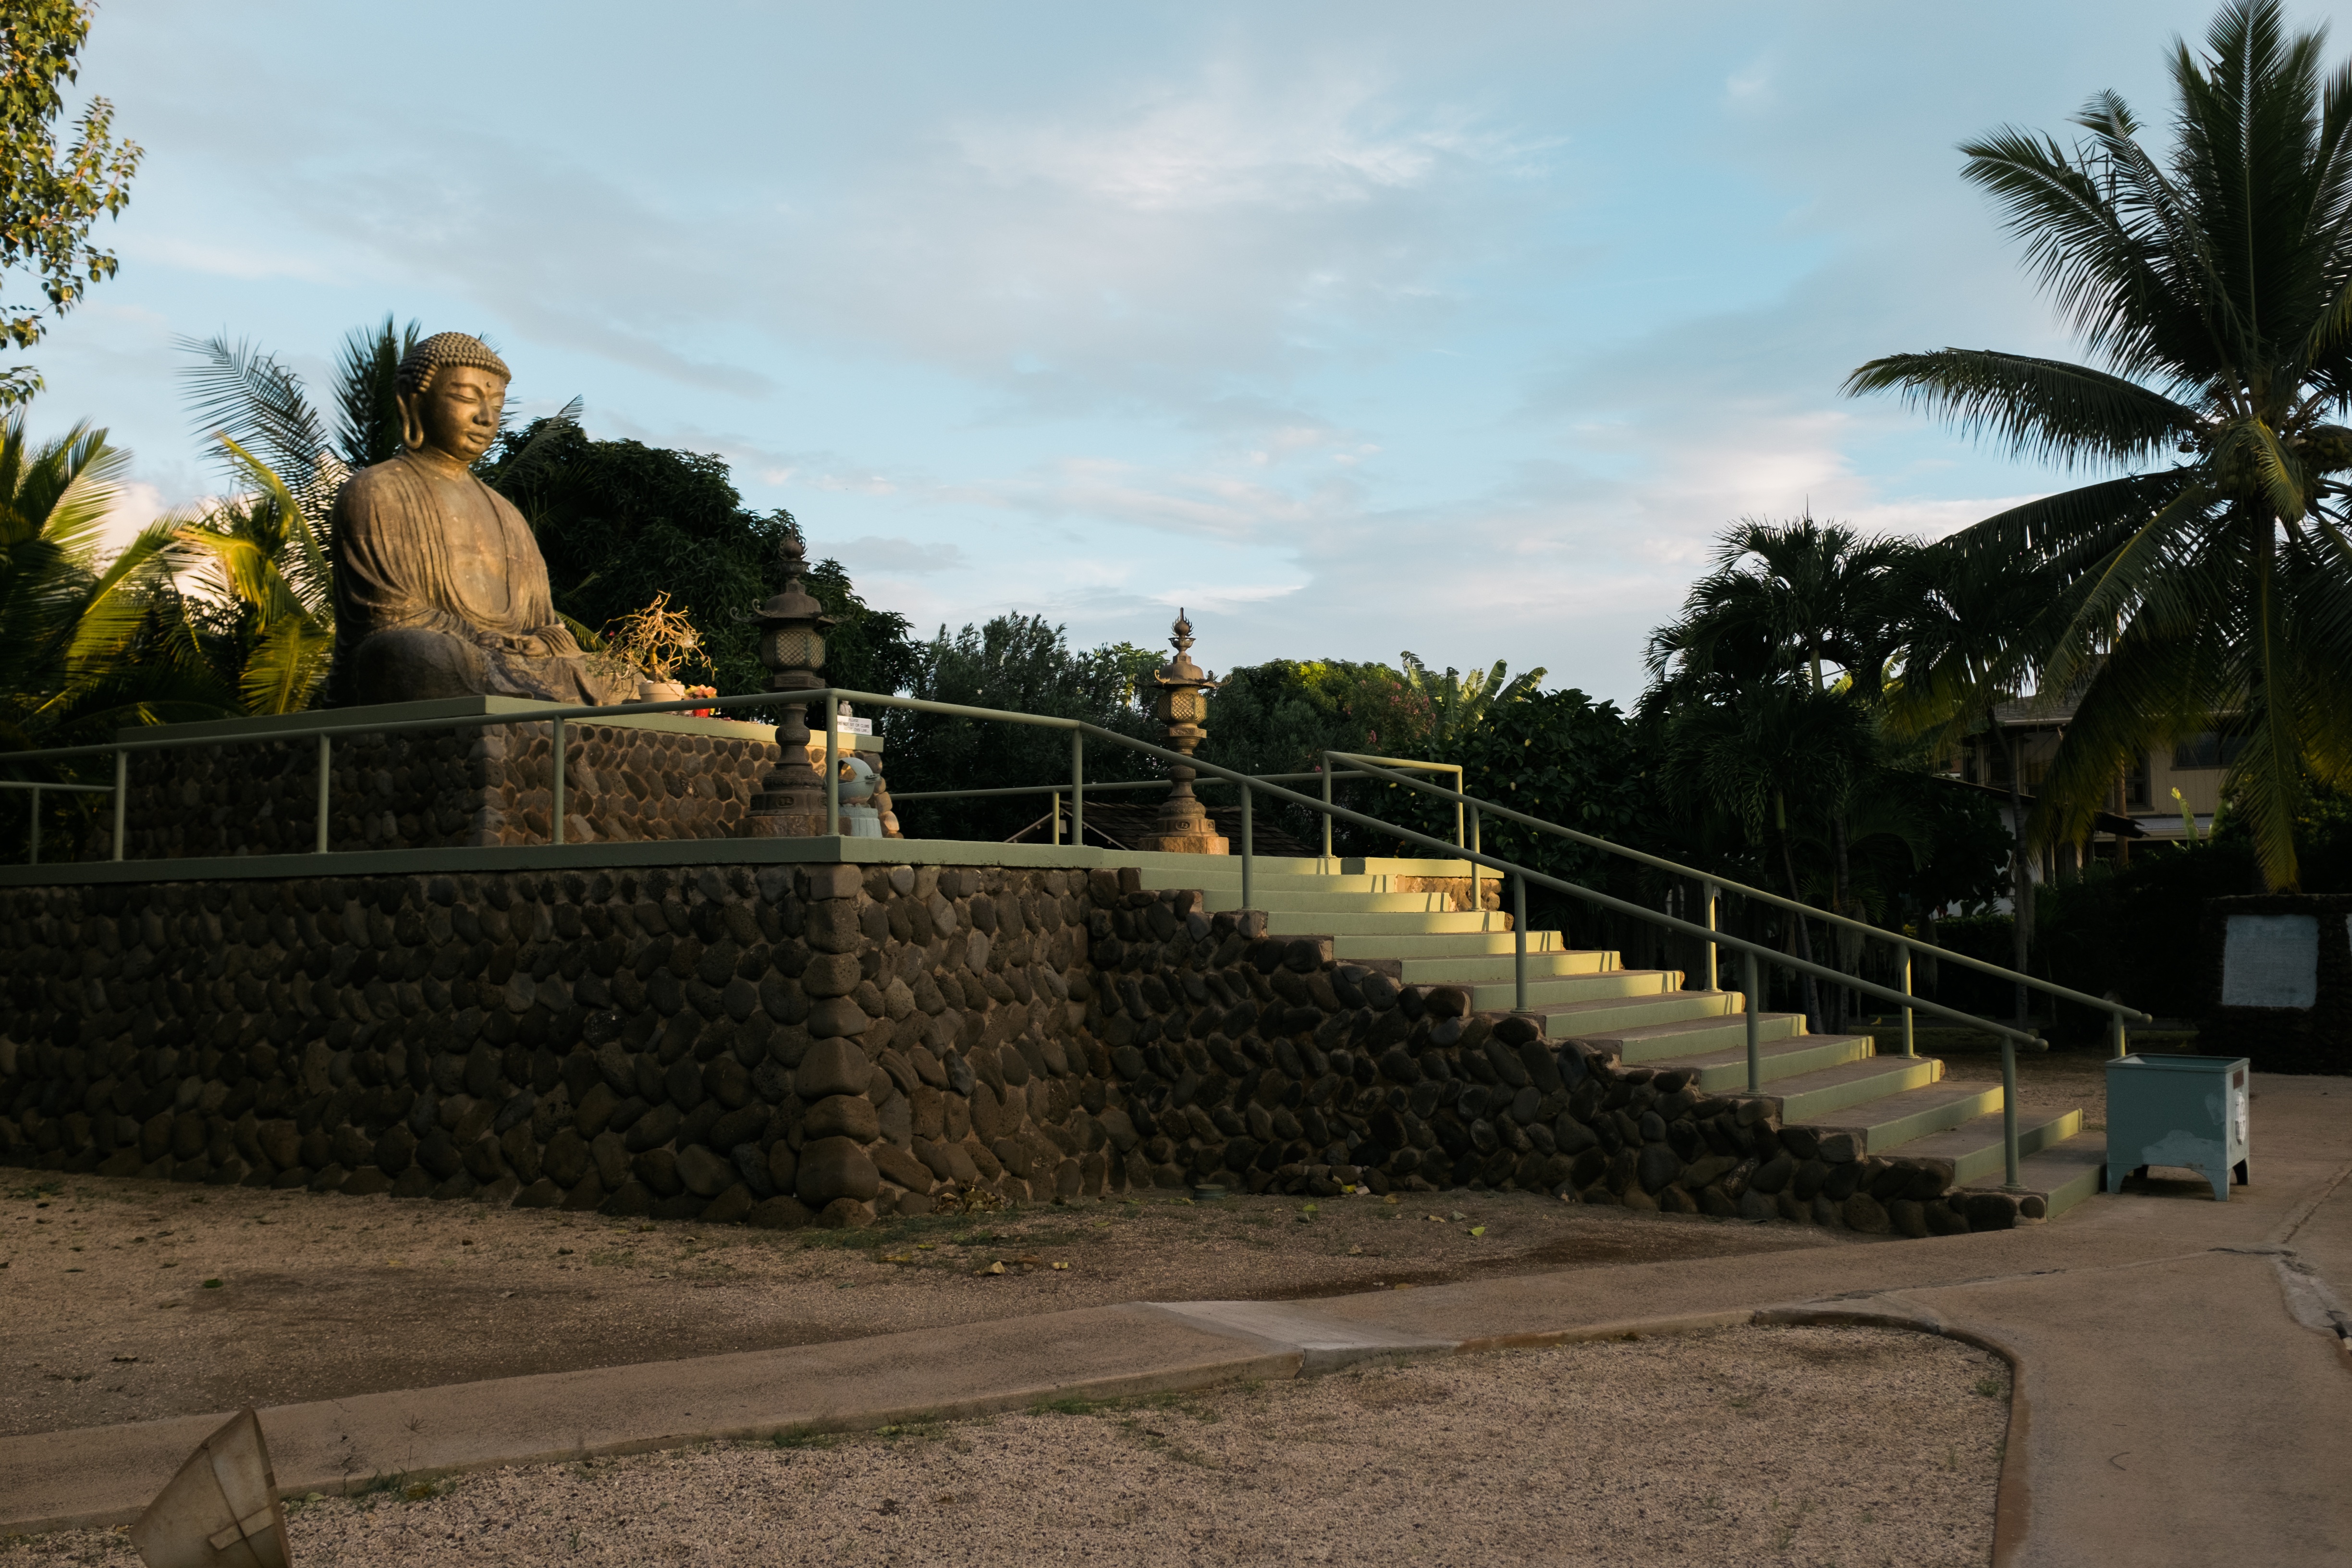
tree, vacation, travel, arecales